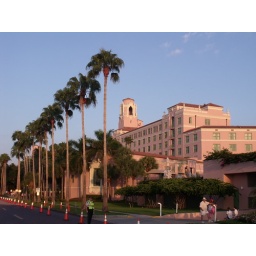
Vinoy's lovely pink against the glorious blue sky